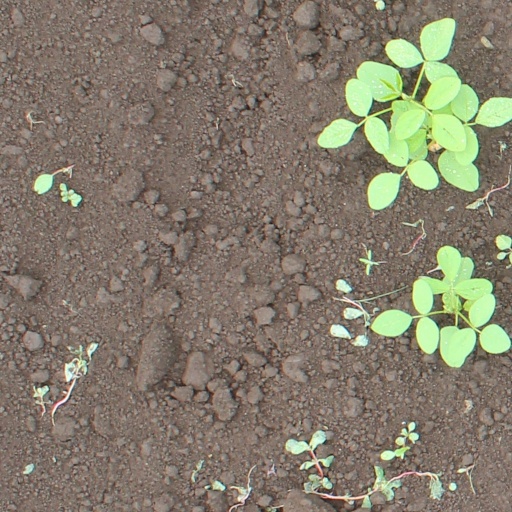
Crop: soybean